List of scientific publications by Albert Einstein

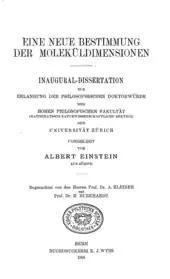
Einstein's doctoral dissertation on molecular dimensions (1905), submitted to the University of Zurich under the supervision of Alfred Kleiner

Albert Einstein (1879–1955) was a renowned theoretical physicist of the 20th century, best known for his special and general theories of relativity. He also made important contributions to statistical mechanics, especially by his treatment of Brownian motion, his resolution of the paradox of specific heats, and his connection of fluctuations and dissipation. Despite his reservations about its interpretation, Einstein also made seminal contributions to quantum mechanics and, indirectly, quantum field theory, primarily through his theoretical studies of the photon.